Katherine Ferrara

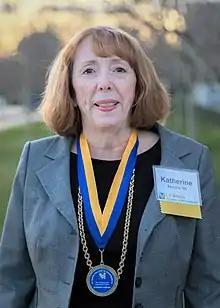
Ferrara with UC Davis Distinguished Engineering Alumni Medal in 2018

Katherine Whittaker Ferrara is an American engineer who is a professor of radiology at Stanford University. Ferrara has been elected a Fellow of the American Association for the Advancement of Science, Institute of Electrical and Electronics Engineers and American Institute for Medical and Biological Engineering.